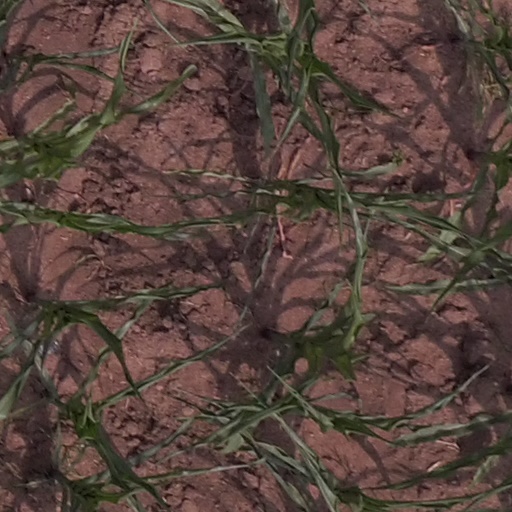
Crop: maize; corn